John Port (died 1557)

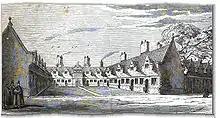
Etwall Hospital

Port had no surviving sons when he died on 6 June 1557. By his will he left bequests for the creation of an almshouse at Etwall and a "Grammar School in Etwalle or Reptone", where the scholars every day were to pray for the souls of his parents and other relatives. The executors purchased land which had once been the grounds of the Augustinian Repton Priory. The priory had been dissolved in 1538, however the buildings remained standing until 1553 when the then owner, Gilbert Thacker, fearing the priory would be recommissioned under the Roman Catholic Queen Mary I, had the church completely destroyed; a task that was almost entirely completed within a single day. Gilbert Thacker claimed "He would destroy the nest, for fear the birds should build therein again." Thus only a few fragments and foundations of the original priory church remain, although other buildings survived and are now part of Repton School. Port also confirmed and augmented his father's grants to Brasenose College, Oxford.